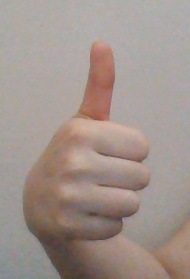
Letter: aleff